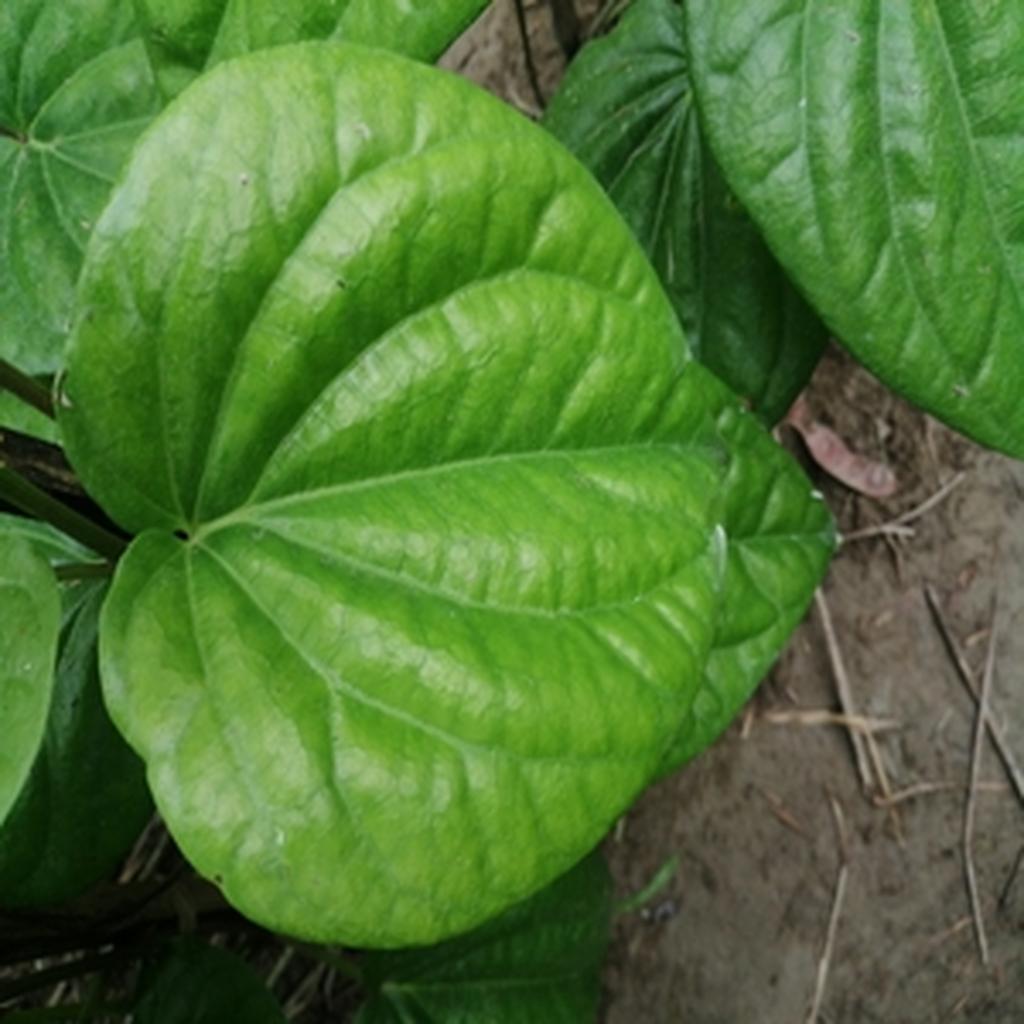
Label: Healthy_Leaf